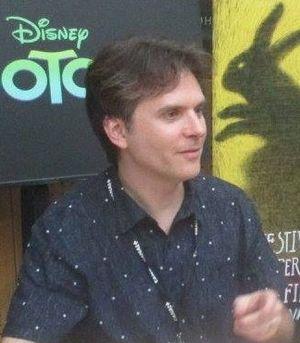
Zootopie, ou Zootopia au Québec, est le 135ᵉ long-métrage d'animation et le 55ᵉ « Classique d'animation » des studios Disney réalisé par Byron Howard et Rich Moore. Entièrement réalisé en images de synthèse, le film est une comédie policière et un buddy movie sorti en salles en 2016. Il raconte l'histoire de l'optimiste et intrépide lapine Judy Hopps, lieutenant et nouvelle recrue de la police de Zootopie, ville exclusivement peuplée de mammifères anthropomorphes, où elle cherche à faire ses preuves en enquêtant sur la disparition d'une loutre avec l'aide du renard escroc Nick Wilde.
Byron Howard, né le 26 décembre 1968 à Misawa, est un réalisateur, scénariste, acteur et animateur américain qui travaille pour les studios Disney.